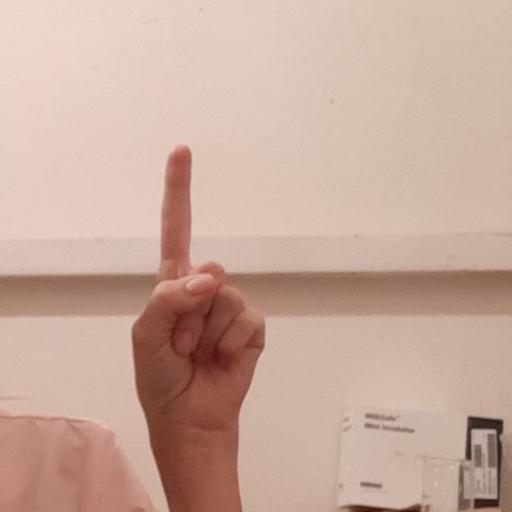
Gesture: one